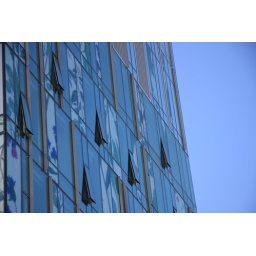
Open windows letting in the fresh fall air at the new UW health sciences building in downtown kitchener.